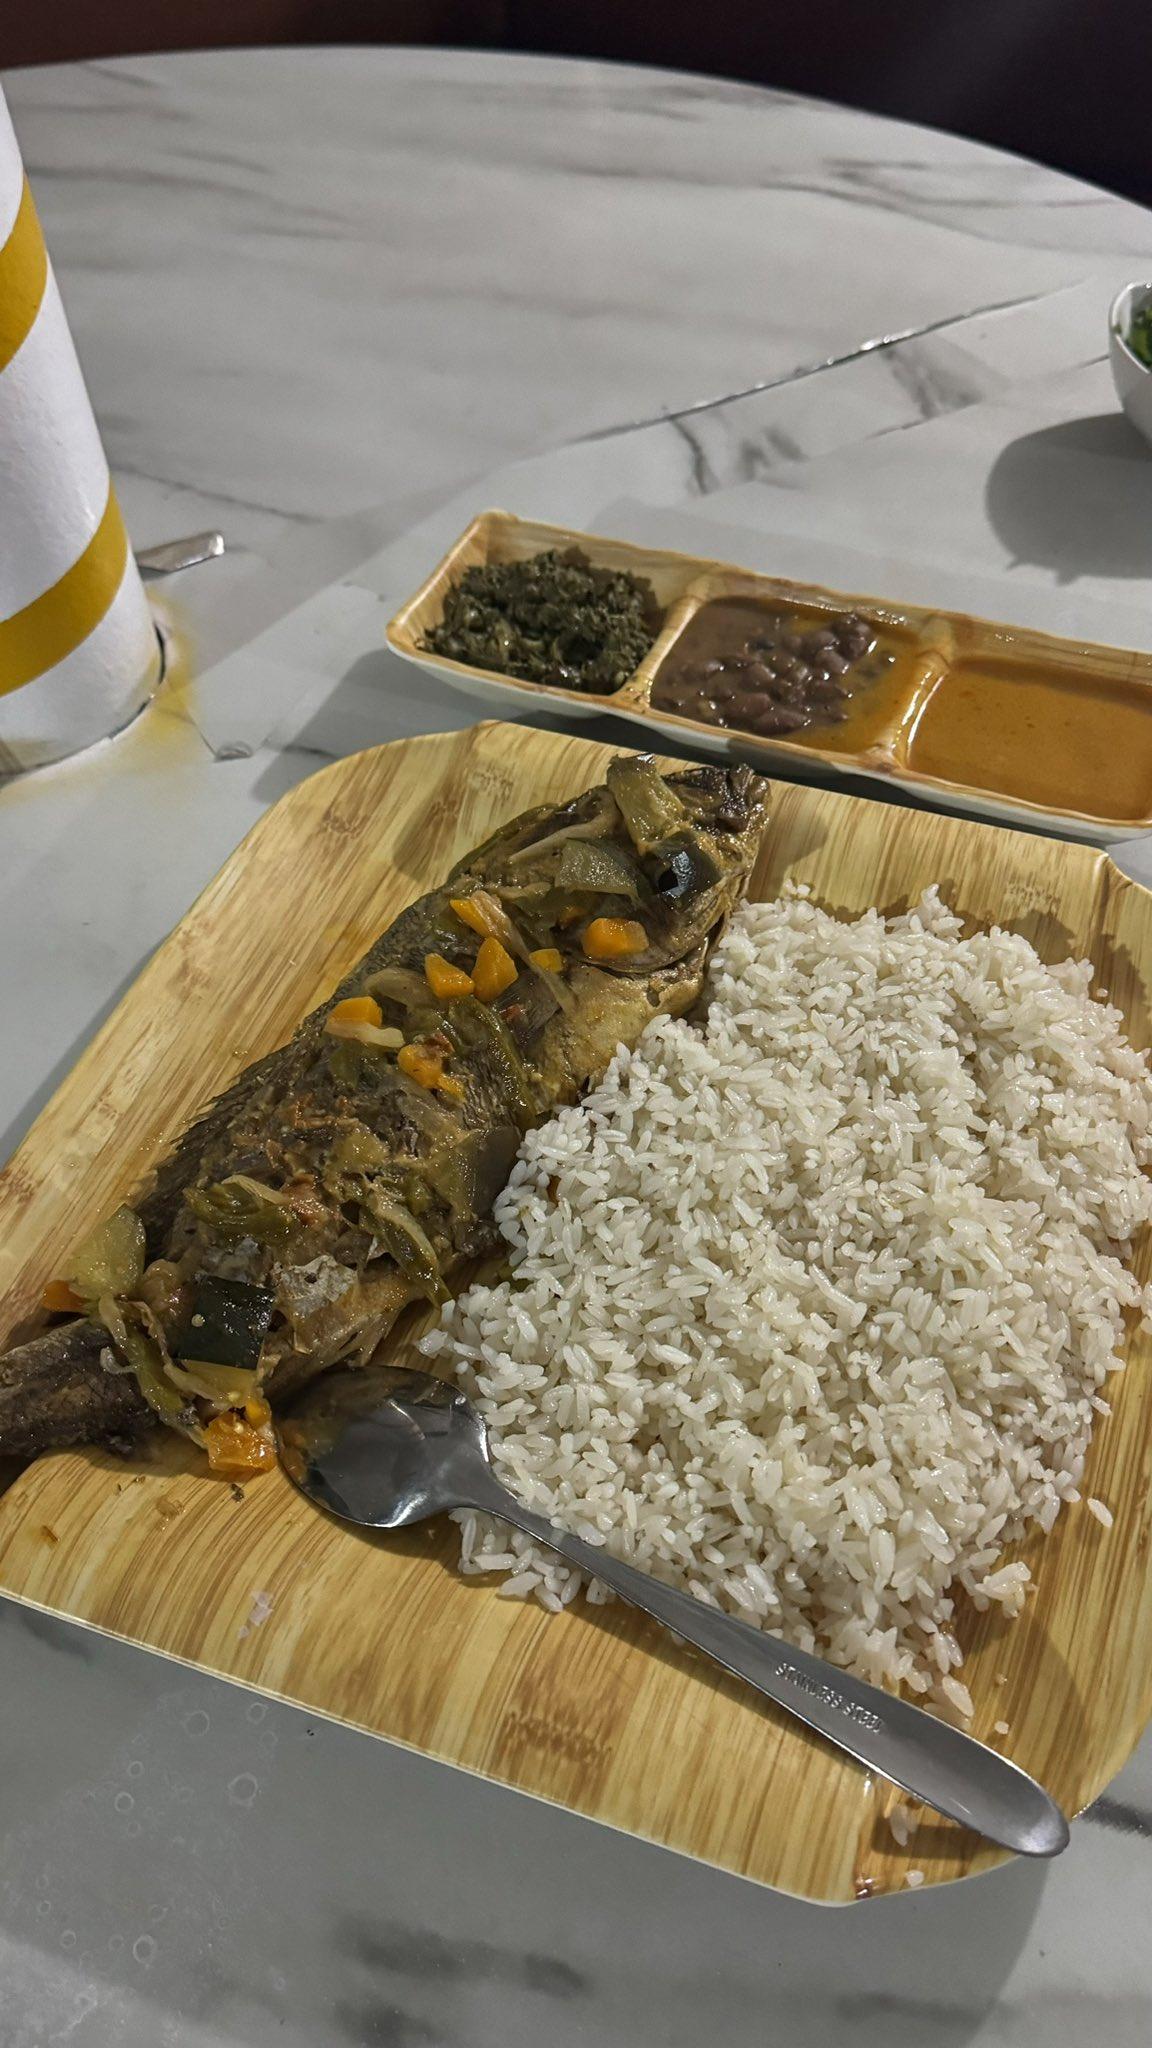
Chakula ambacho ni wali mweupe kinaonekana katika sahani ya rangi ya hudhurungi  panapo pia kipande cha nyama ambacho kimerembeshwa kwa karoti, kuna mchuzi kando pale na vitu hivi vimepangwa kwenye meza ya rangi nyeupe.